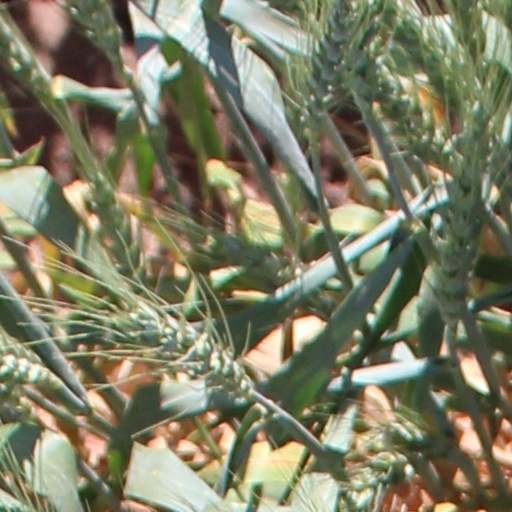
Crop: wheat